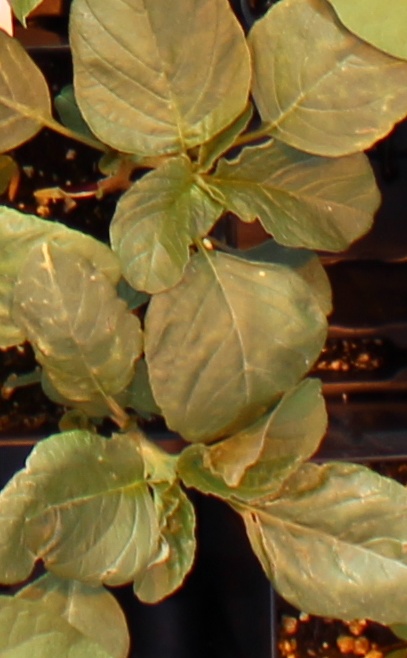
Label: Redroot Pigweed